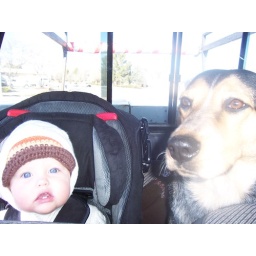
the whole gang heads off road in the truck